Driven grouse shooting

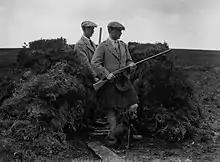
Gamekeeper (left) with a shooter on a driven grouse shoot in the Scottish Highlands (1922)

Driven grouse shooting is a field sport in the United Kingdom that involves the shooting of red grouse. It is one of two forms of the sport; the other is walked-up shooting. Driven grouse shooting involves grouse being driven (i.e. encouraged and corralled by beaters) to fly over people with shotguns in fixed positions. In contrast, walked-up shooting involves participants advancing in a line and flushing the birds as they move forward. Walked-up shooting is more physically demanding than driven shooting, often resulting in a lower number of birds being shot.